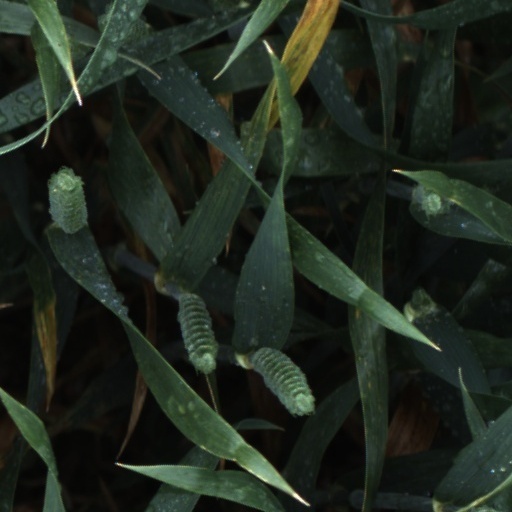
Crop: wheat